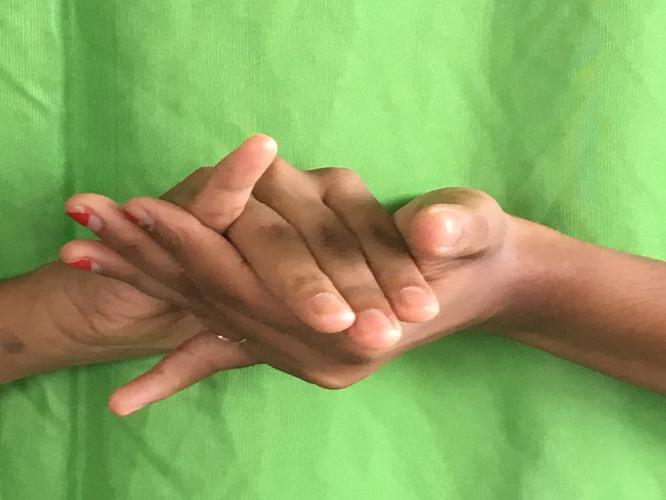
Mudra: Kurma
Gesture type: double_hand